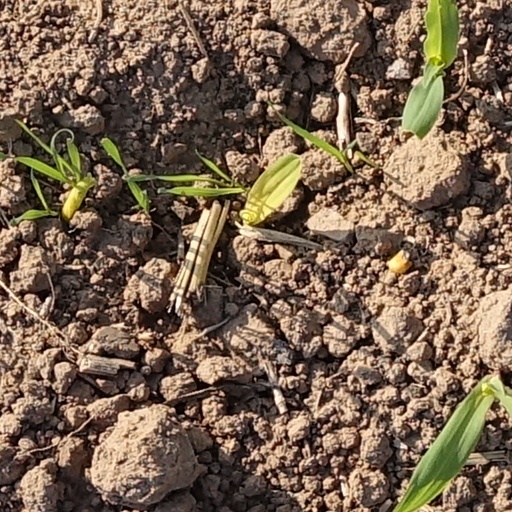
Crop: wheat